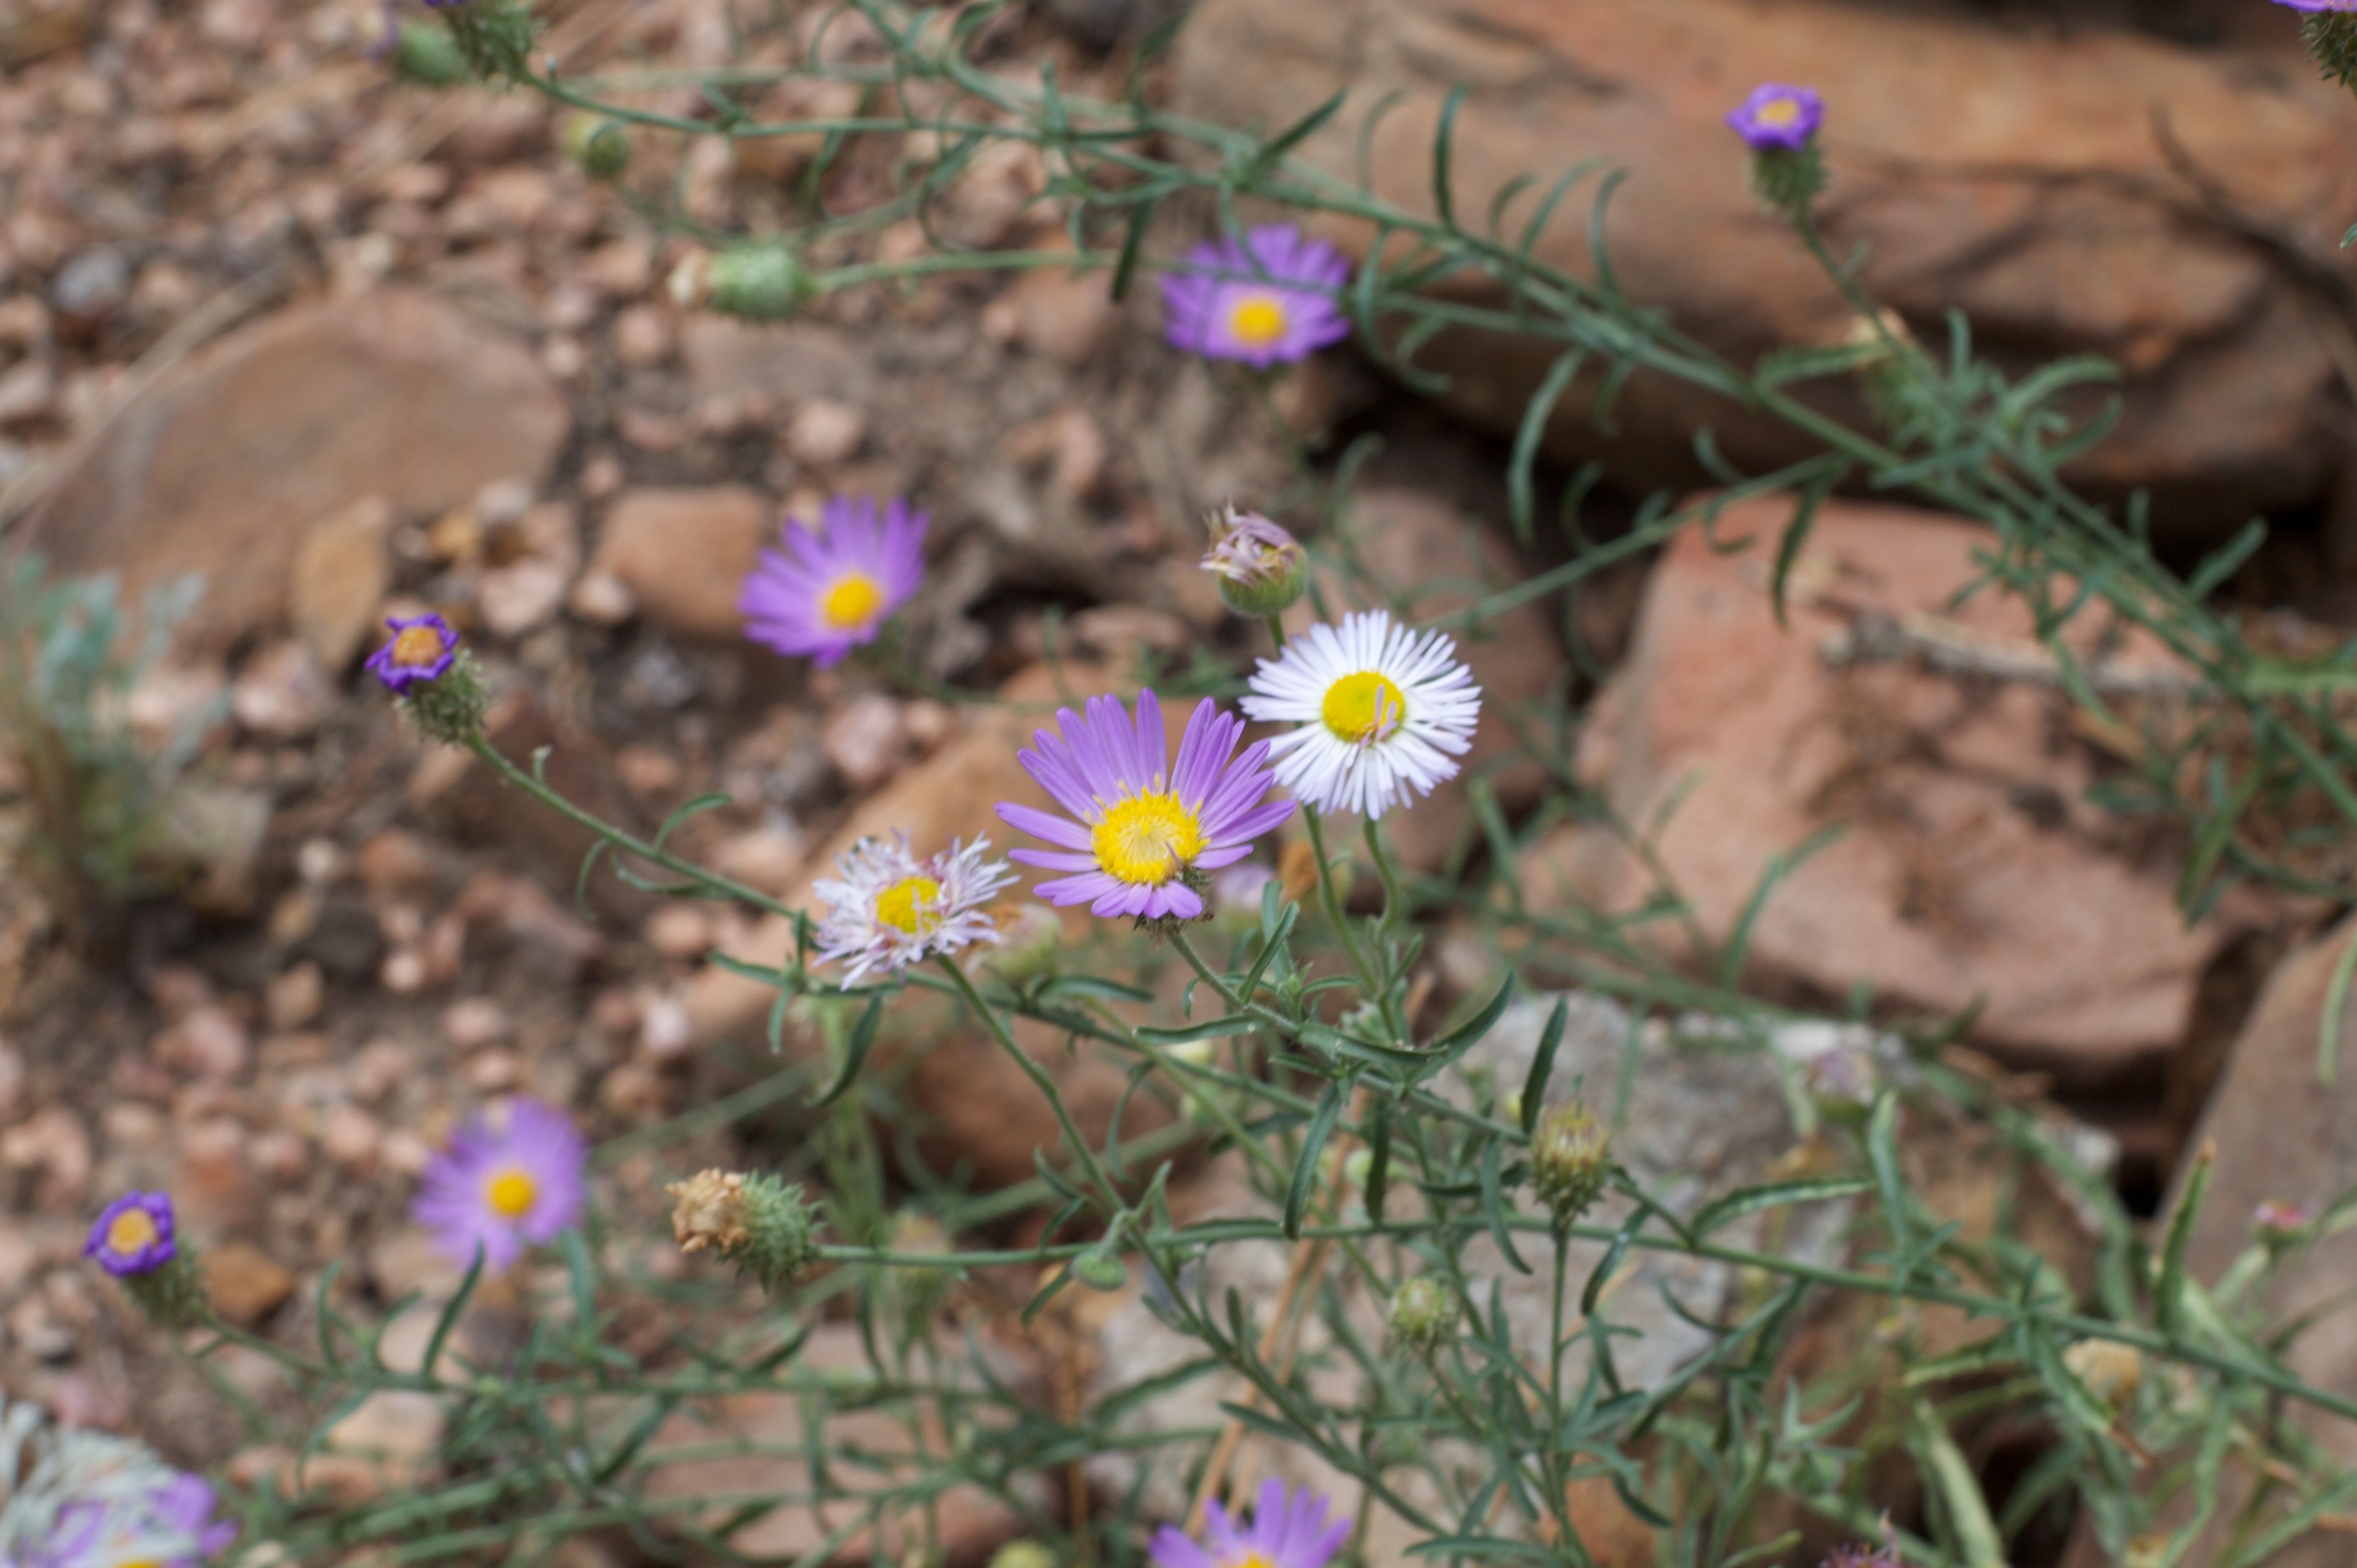
nature, plant, flower, herb, botany, garden, flora, fauna, wildflower, flowering plant, daisy family, land plant